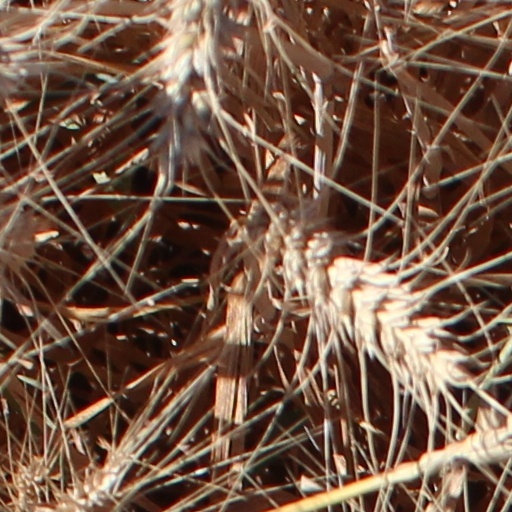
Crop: wheat